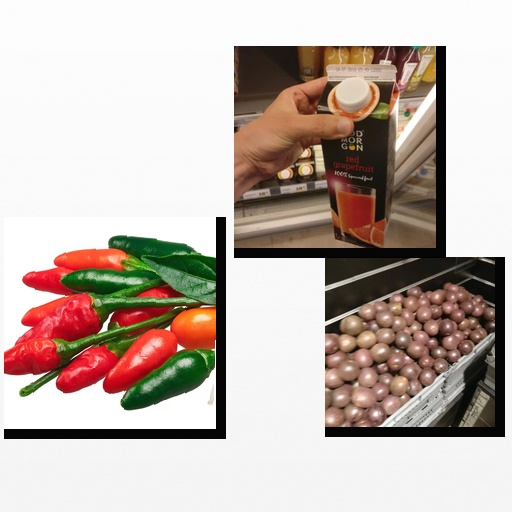
Food items: chili_pepper, red_grapefruit_juice, passion_fruit